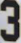
Number: 3